Beauchamp's Career

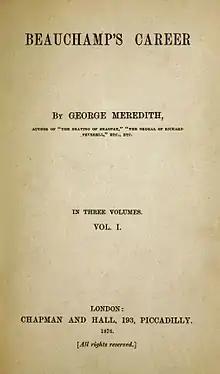
First edition title page

Beauchamp's Career is an 1876 novel by George Meredith which portrays life and love in upper-class Radical circles and satirises the Conservative establishment. Meredith himself thought it his best novel, and the character Renée de Croisnel was his favourite of his creations. "The Penguin Companion to Literature" calls it "One of the finest political novels in English."